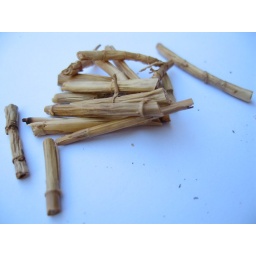
Bai Mao Gen / white grass root /  imperatae rhizomacools bloodstops bleedingclears heat in the lungs and stomachpromotes urination